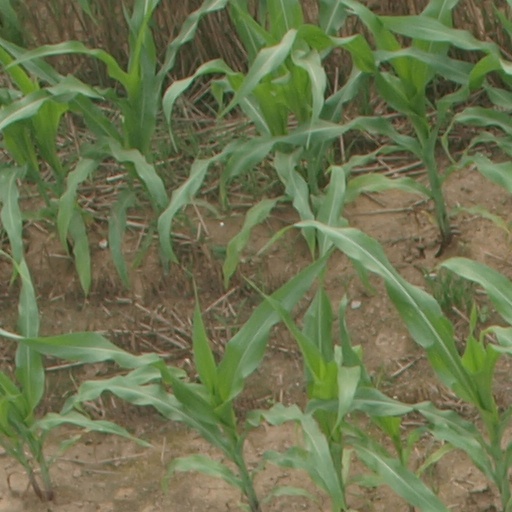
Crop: maize; corn